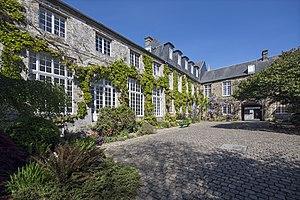
Musée Quesnel-Morinière à Coutances, Manche, avril 2017.
Le musée Quesnel-Morinière est un musée des beaux-arts et d'archéologie de la ville de Coutances, situé au numéro 2 de la rue du même nom, non loin de la cathédrale, et est classé Musée de France. Ses collections regroupent majoritairement des peintures d'artistes locaux du XVIIᵉ siècle au XXᵉ siècle, des œuvres d'art graphiques, des sculptures, des céramiques ou des poteries typiques de la région et des objets issus de fouilles locales. Les noms Quesnel et Morinière rappellent ceux des époux qui furent les anciens propriétaires du bâtiment abritant le musée.
Coutances est une commune française, située dans le département de la Manche en Normandie. Elle est notamment connue pour sa cathédrale, son festival Jazz sous les pommiers. Coutances est sous-préfecture, le siège de la Cour d'assises de la Manche et celui de l'évêché de Coutances et Avranches. Elle est peuplée de 8 501 habitants.